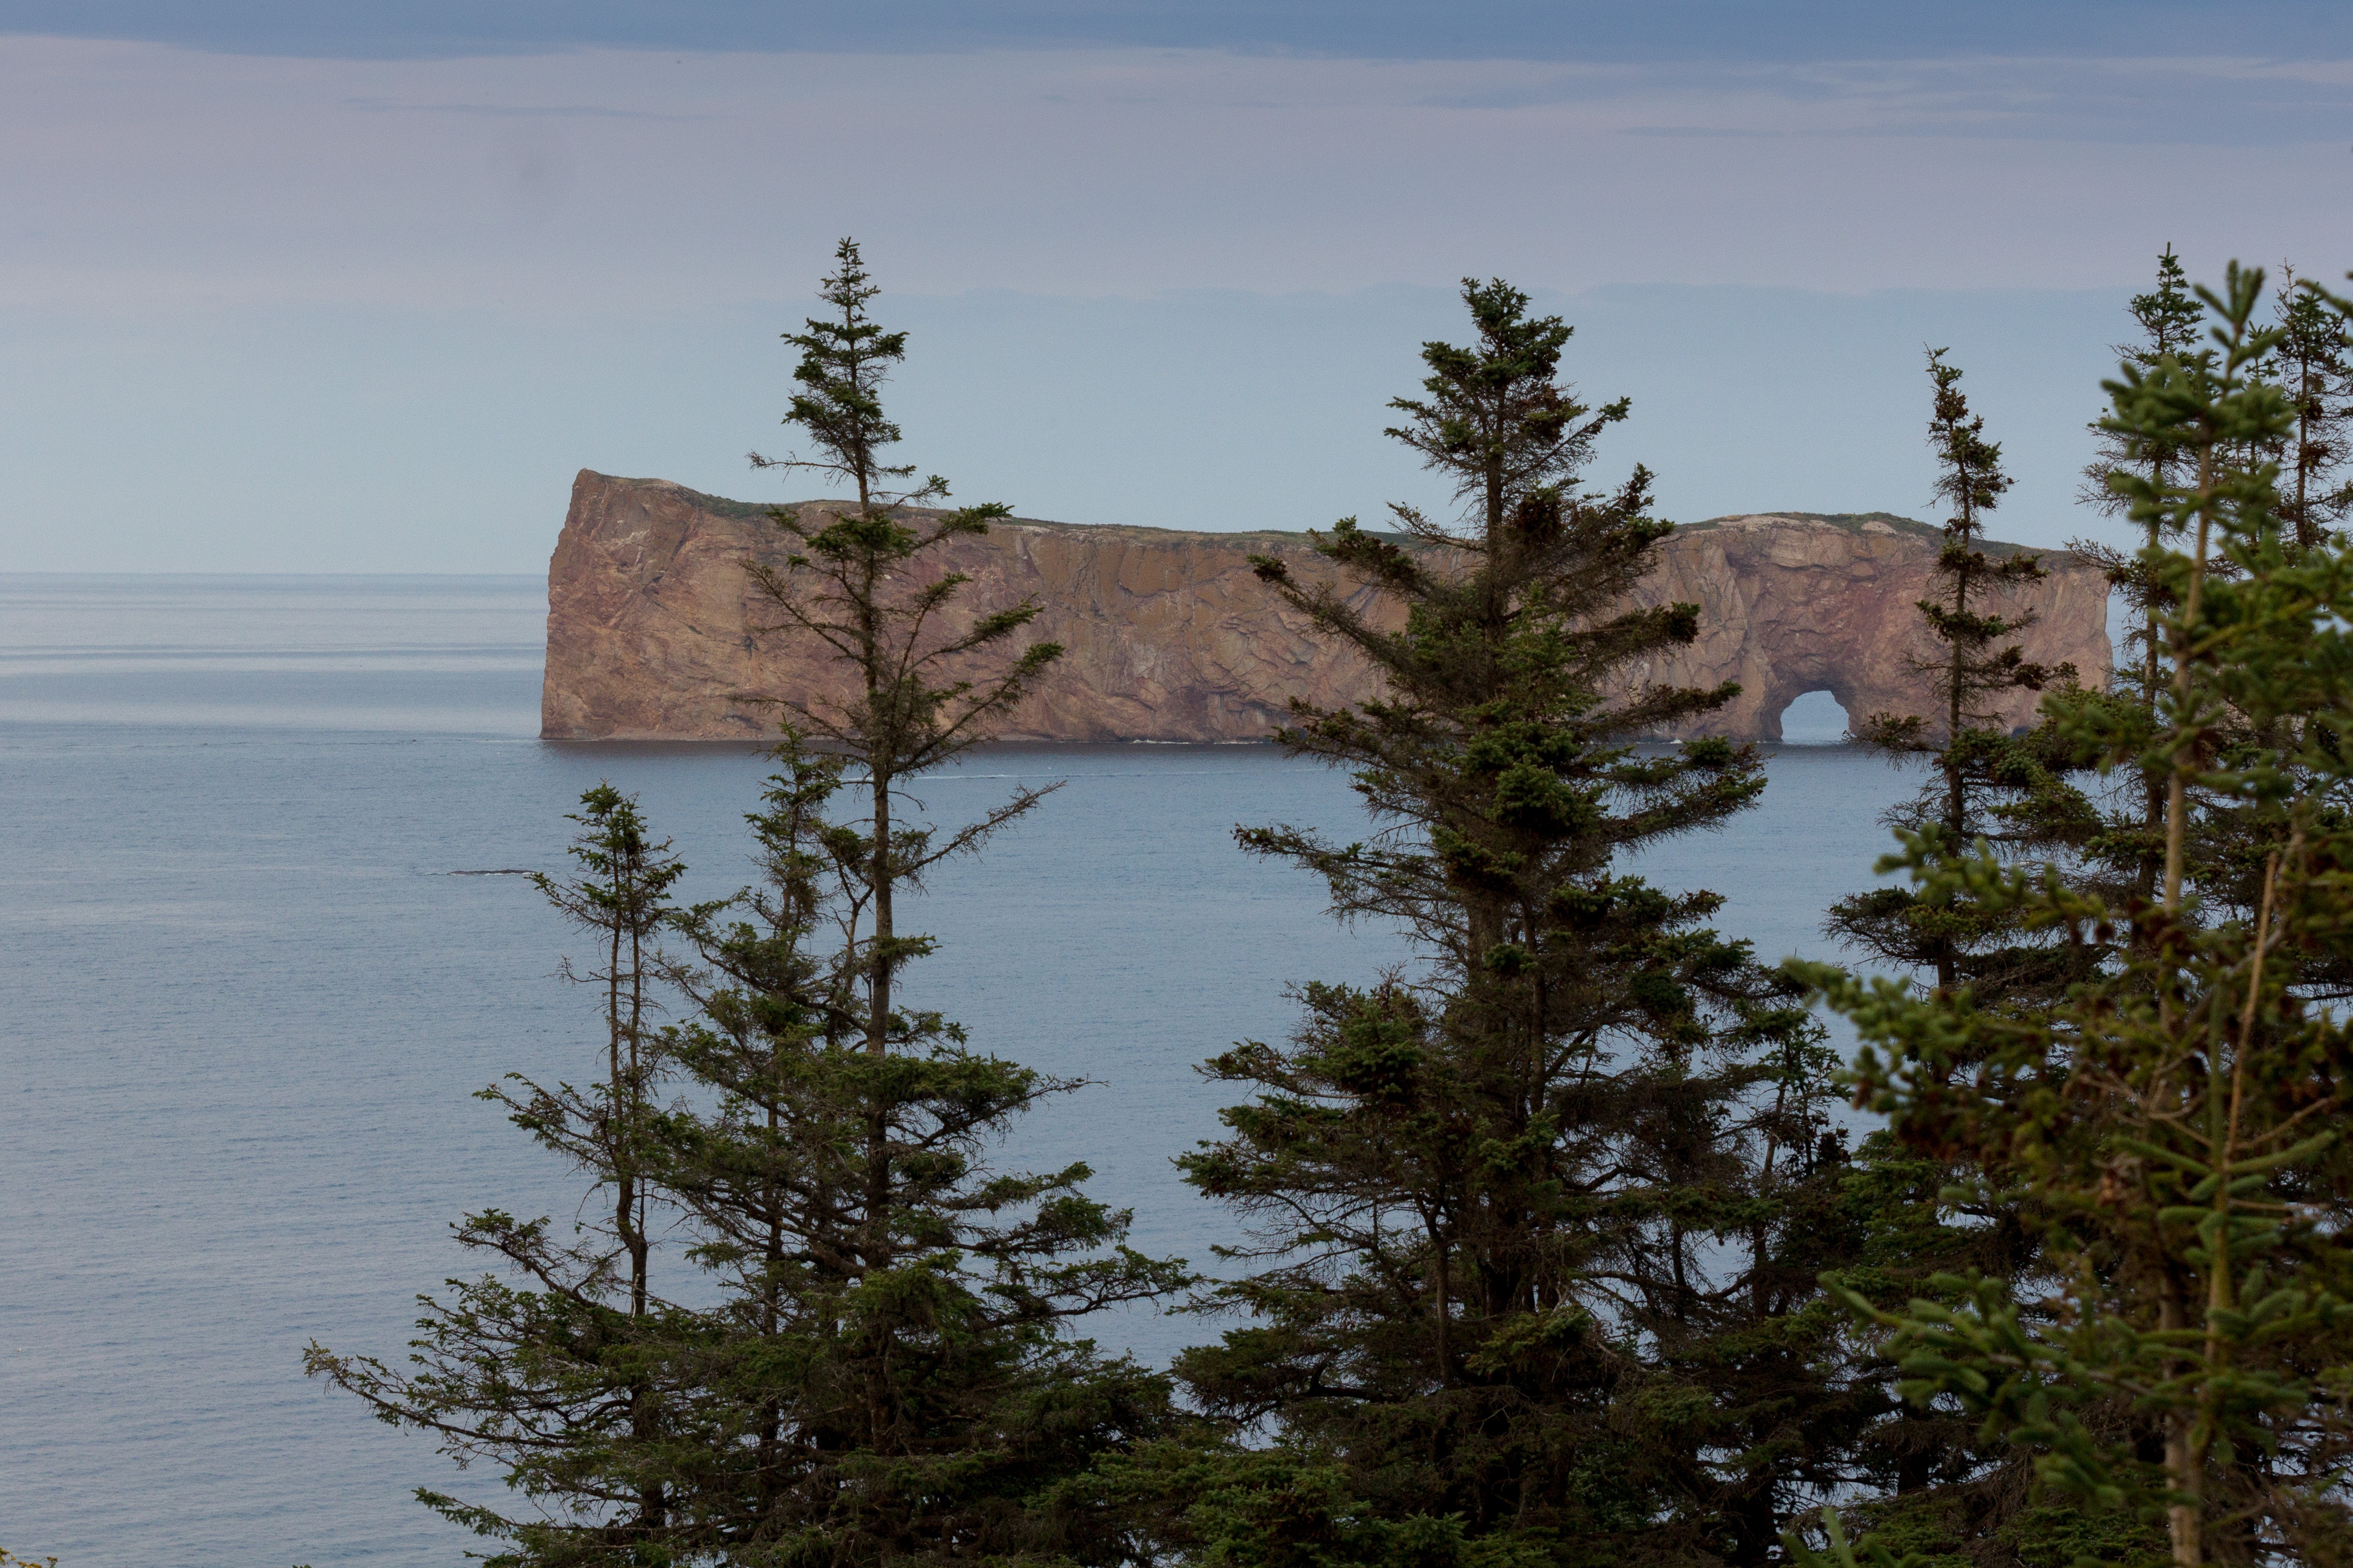
sea, coast, tree, nature, wilderness, mountain, lake, cliff, reflection, tower, peninsula, terrain, canada, quebec, ecosystem, gaspe, gaspesie